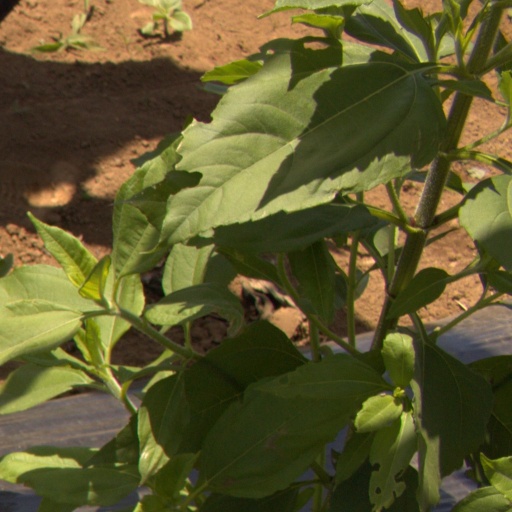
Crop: Jerusalem artichoke